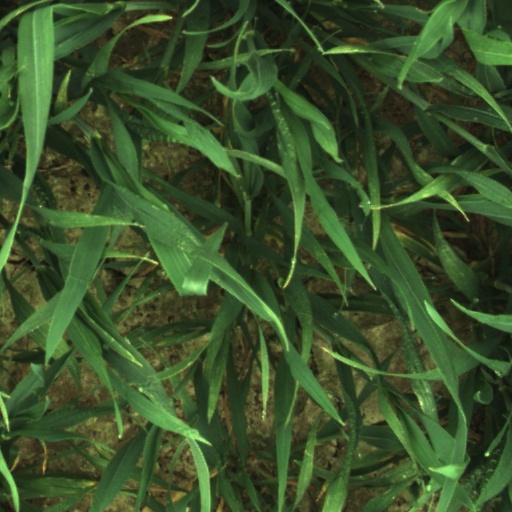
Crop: wheat